11351 Leucus

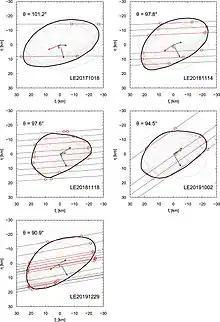
Silhouettes of Leucus observed in occultation events from 2017 to 2019, each with a shape model overlaid to fit the chords.

Leucus is a D-type asteroid, which is the dominant spectral type among the Jupiter trojans, with the remainder being mostly carbonaceous C-type and primitive P-type asteroids.